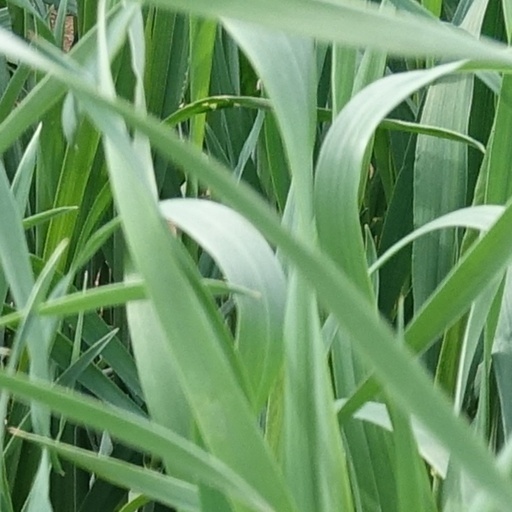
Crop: wheat